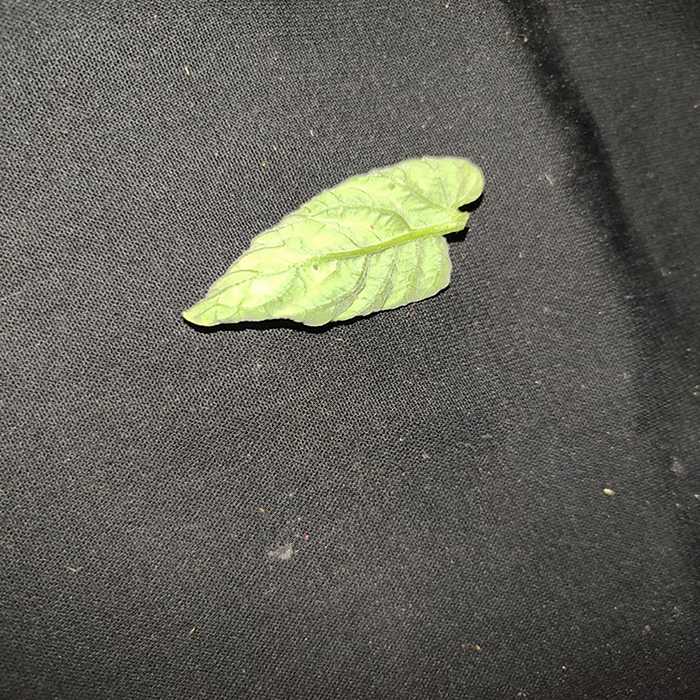
Plant: Tomato
Label: Tomato leaf curl virus